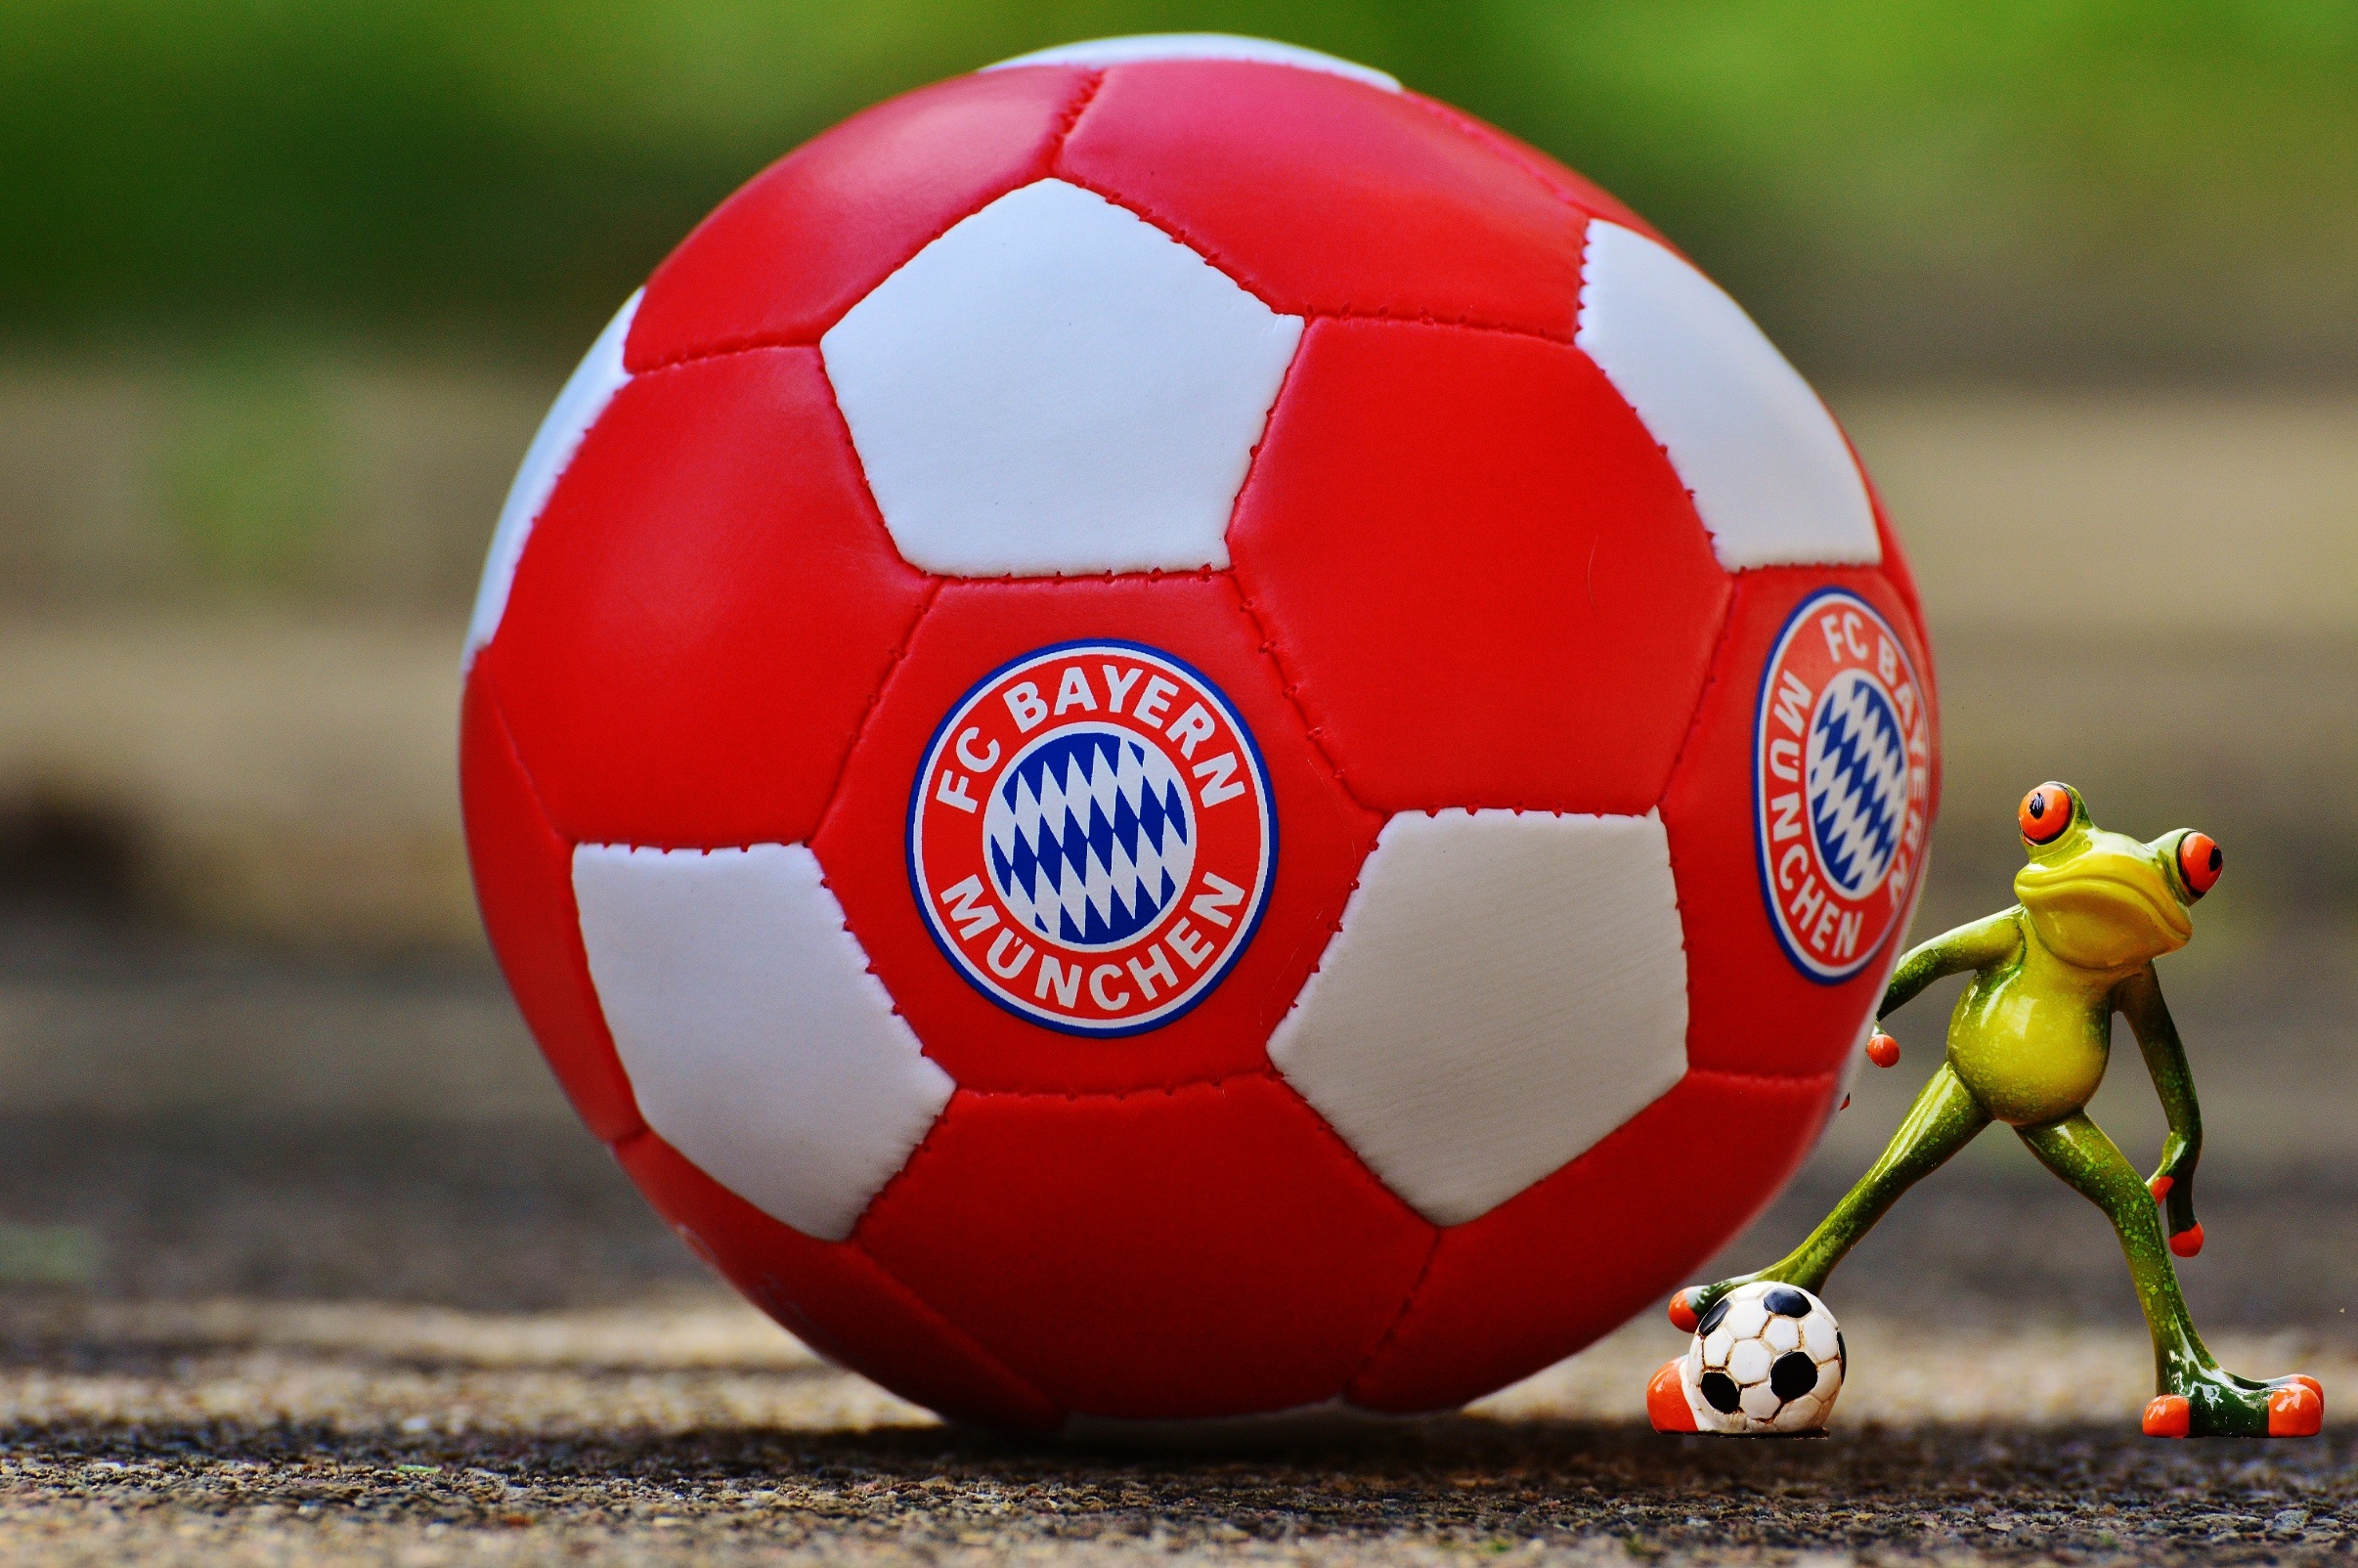
red, soccer, frog, football, stadium, player, sports equipment, sports, ball, funny, bavaria, football player, allianz arena, football club, bavaria munich, bayern munich